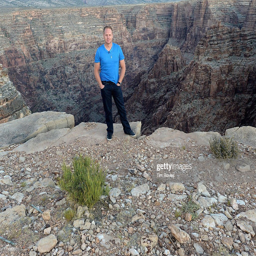
tv personality prepares to walk .